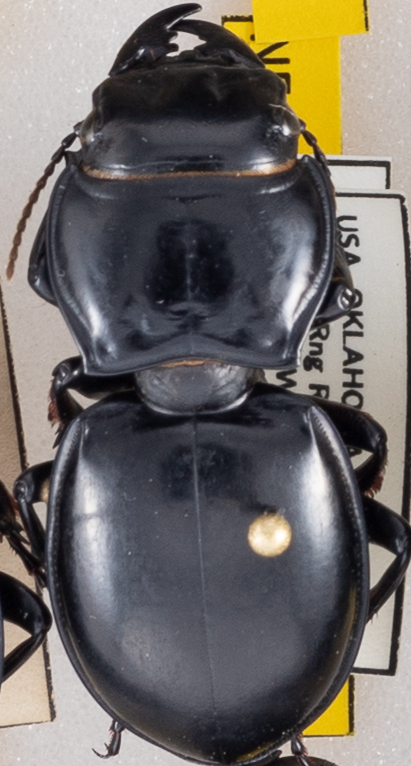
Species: Pasimachus californicus
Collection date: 2022-07-13
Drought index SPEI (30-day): -1.314
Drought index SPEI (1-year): -1.13
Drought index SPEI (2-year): -0.9